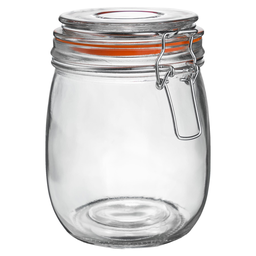
Label: glass